Michael Morgan (conductor)

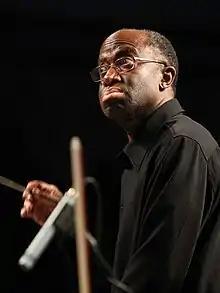
Morgan in 2013

Michael DeVard Morgan (September 17, 1957 – August 20, 2021) was an American conductor. He was music director of the Oakland Symphony (formerly Oakland East Bay Symphony) for 30 years. He was also music director of the Sacramento Philharmonic Orchestra and artistic director of Festival Opera in Walnut Creek, California.